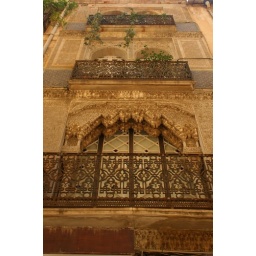
Beautiful facade of a house in the city